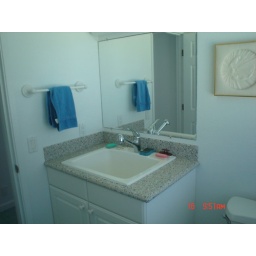
I took out the small bathroom sink and put in a large deep tub sink.